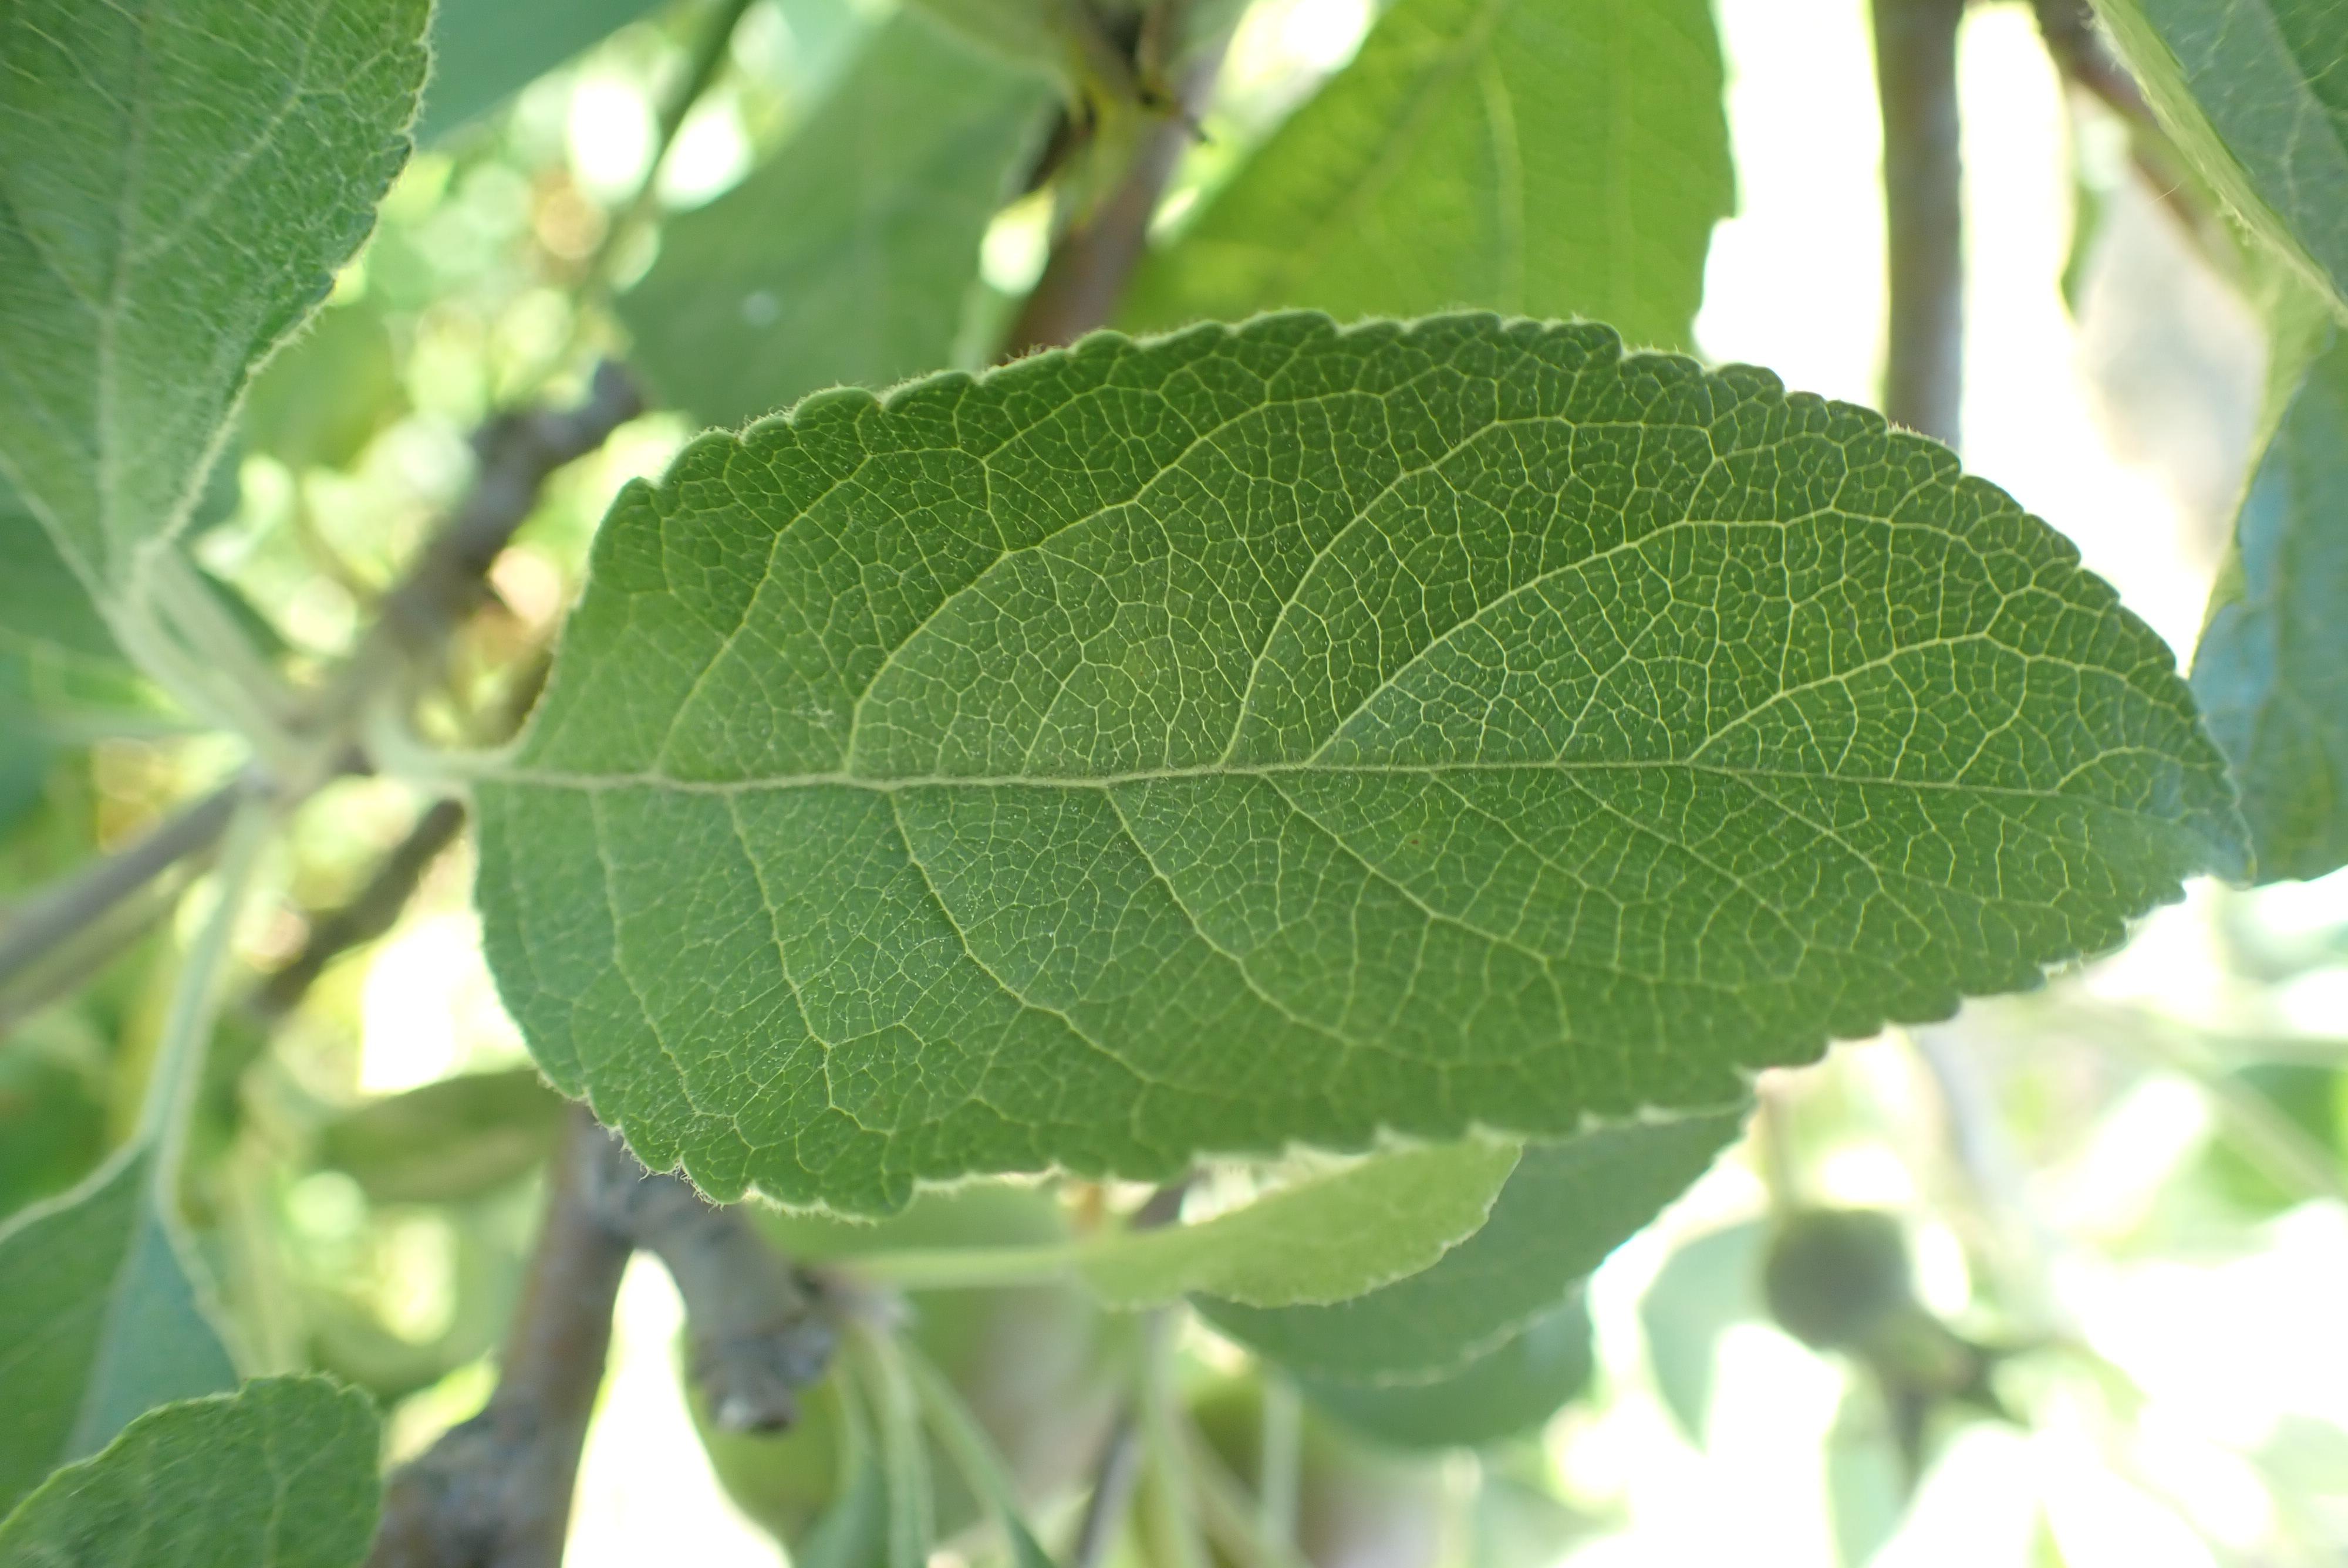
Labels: healthy